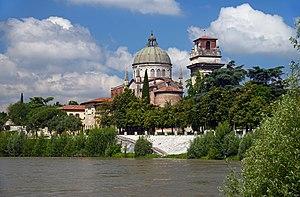
Vérone est une très ancienne ville italienne, dans la région de Vénétie, sur les rives de l'Adige, à proximité du lac de Garde.